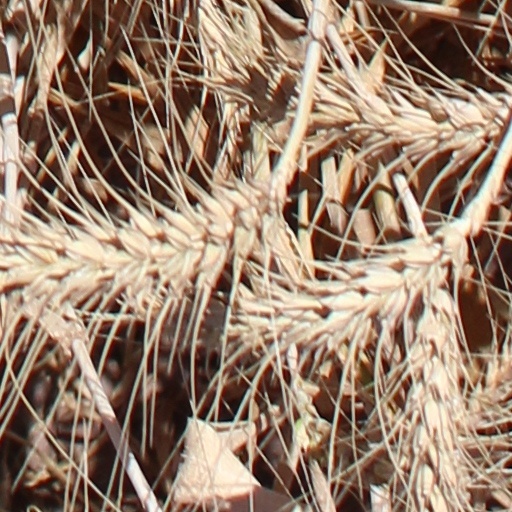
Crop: wheat